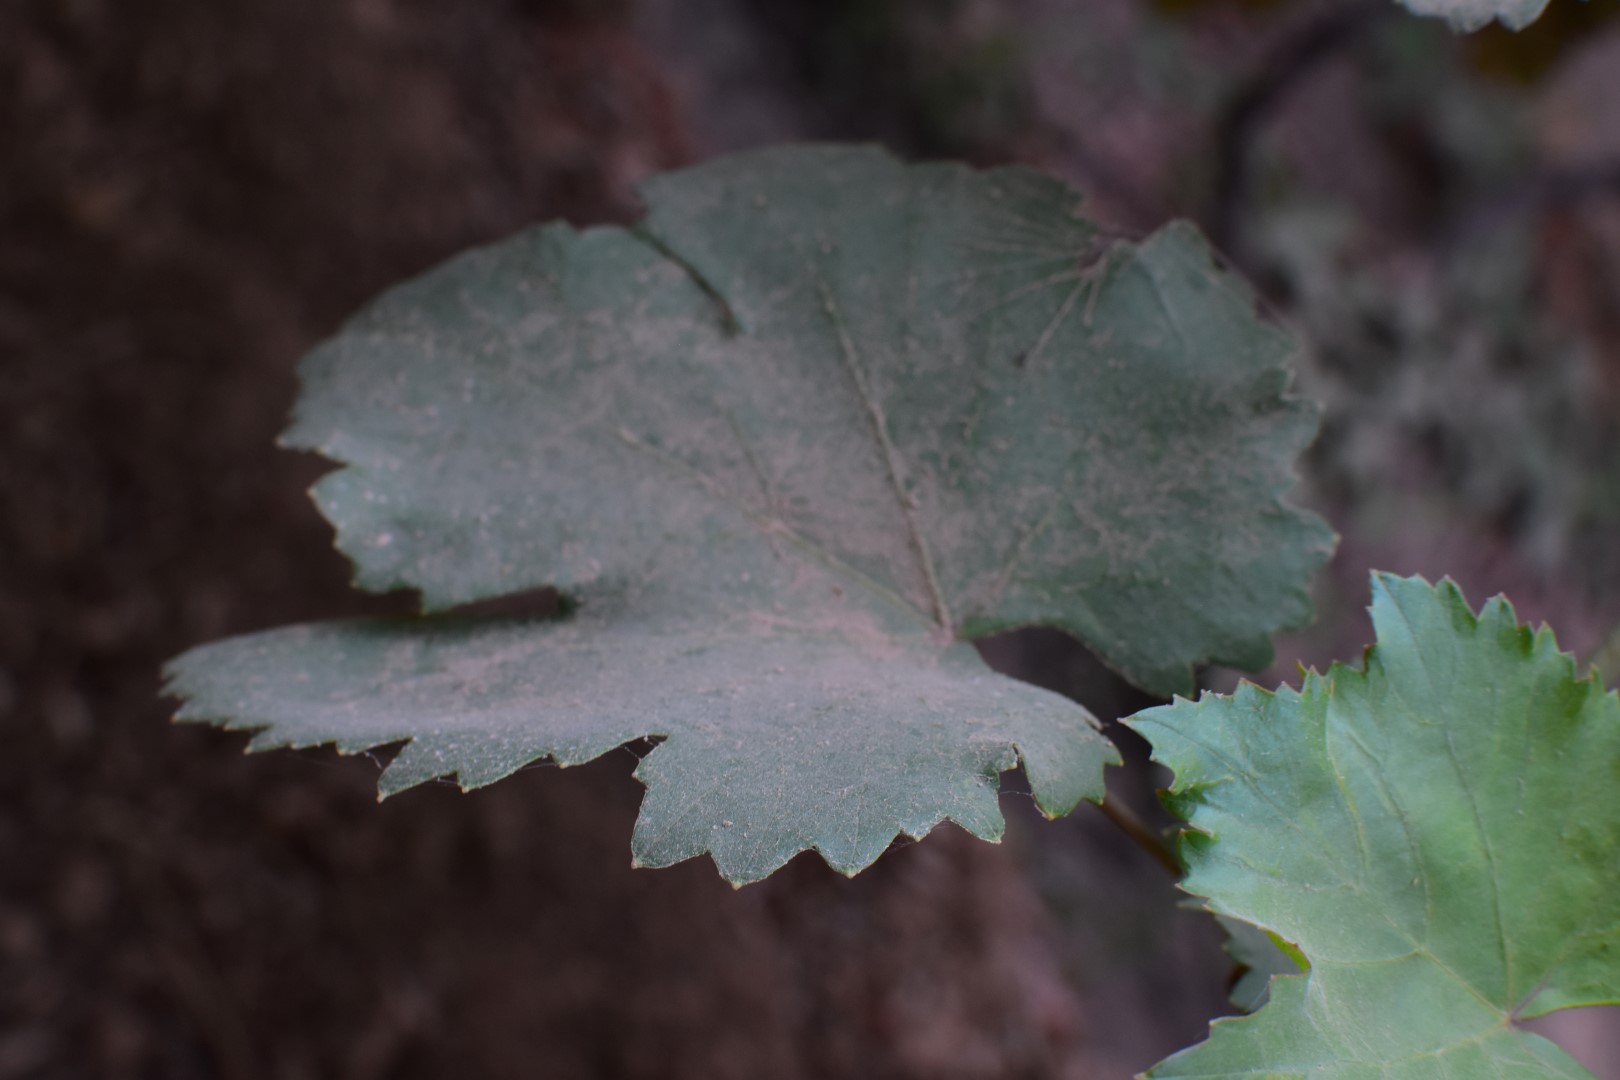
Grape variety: Kamali